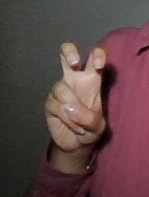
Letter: toot